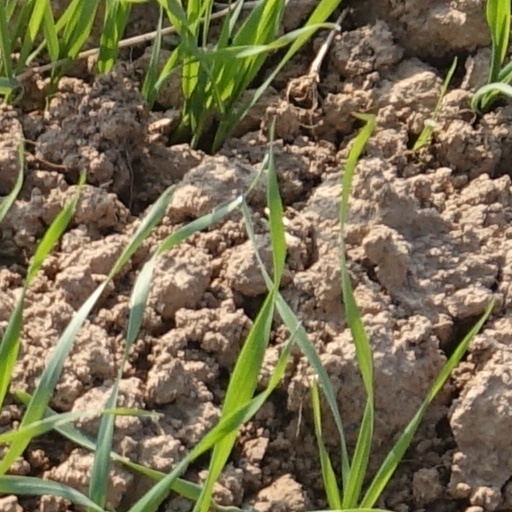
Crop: wheat